Judiciary of American Samoa

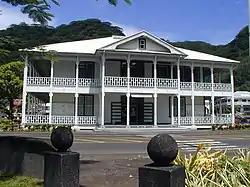
High Court of American Samoa building in Fagatogo

The trial division is empowered to hear, among other things, felony cases and civil cases in which the amount in controversy exceeds $15,000 and are not related to land or matai titles. Its sessions are held before one justice and one or two associate judges.